Philanthropy and activism of Madonna

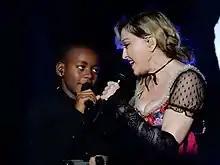
Madonna next to her first adopted child, David Banda seen on stage during the 2015 Rebel Heart Tour

Madonna and Michael Berg founded Raising Malawi in 2006. The organization have supported numerous charitable initiatives. Professor Chris Rojek at Brunel University wrote in "Fame Attack" (2012), "Madonna matches every dollar raised through corporate, community and academic support".